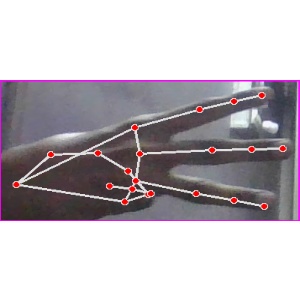
अक्षर: भ